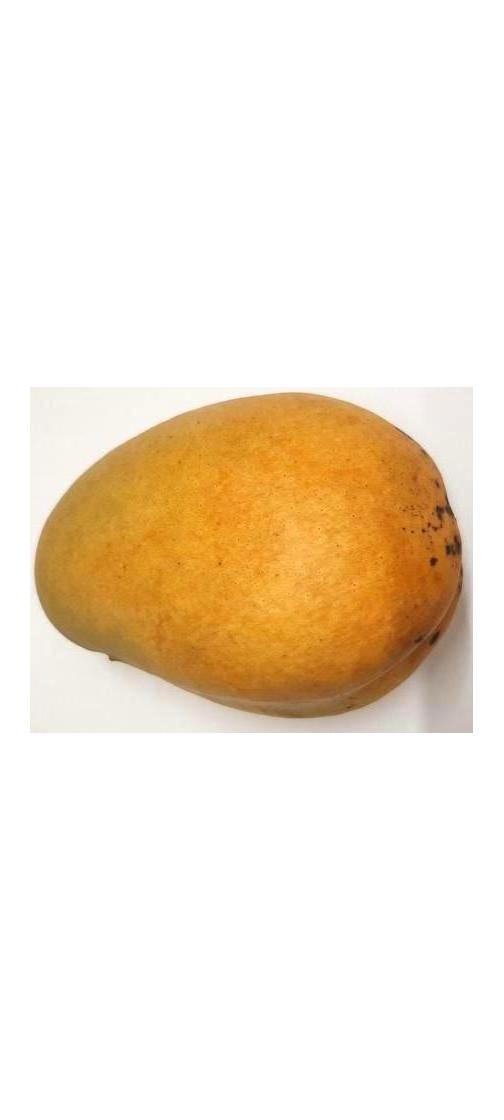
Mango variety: Bari-11